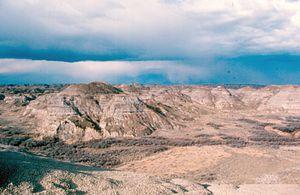
La Formation de Dinosaur Park est une unité géologique du Crétacé supérieur de l'Alberta et de la Saskatchewan au Canada. Elle date du Campanien et est bordée par la Formation d'Oldman au-dessous et la Formation de Bearpaw au-dessus. C'est l'unité la plus récente du Groupe de Belly River. Elle est connue pour ses nombreux ossements de dinosaures comme Daspletosaurus, Chasmosaurus et Corythosaurus. De nombreuses espèces célèbres de dinosaures ont été identifiées pour la première fois à cet endroit telles Parasaurolophus ou Styracosaurus.
L'extinction Crétacé-Paléogène ou extinction K-Pg, antérieurement dénommée extinction Crétacé-Tertiaire ou extinction K-T, est une extinction massive et à grande échelle d'espèces animales et végétales qui s'est produite sur une courte période de temps il y a 66 millions d'années.
Lambeosaurus ou lambéosaure est un genre éteint de dinosaures ornithopodes de la famille des hadrosauridés et de la sous-famille des lambéosaurinés. Il a vécu au Crétacé supérieur en Amérique du Nord, il y a environ entre 76 et 75 Ma.